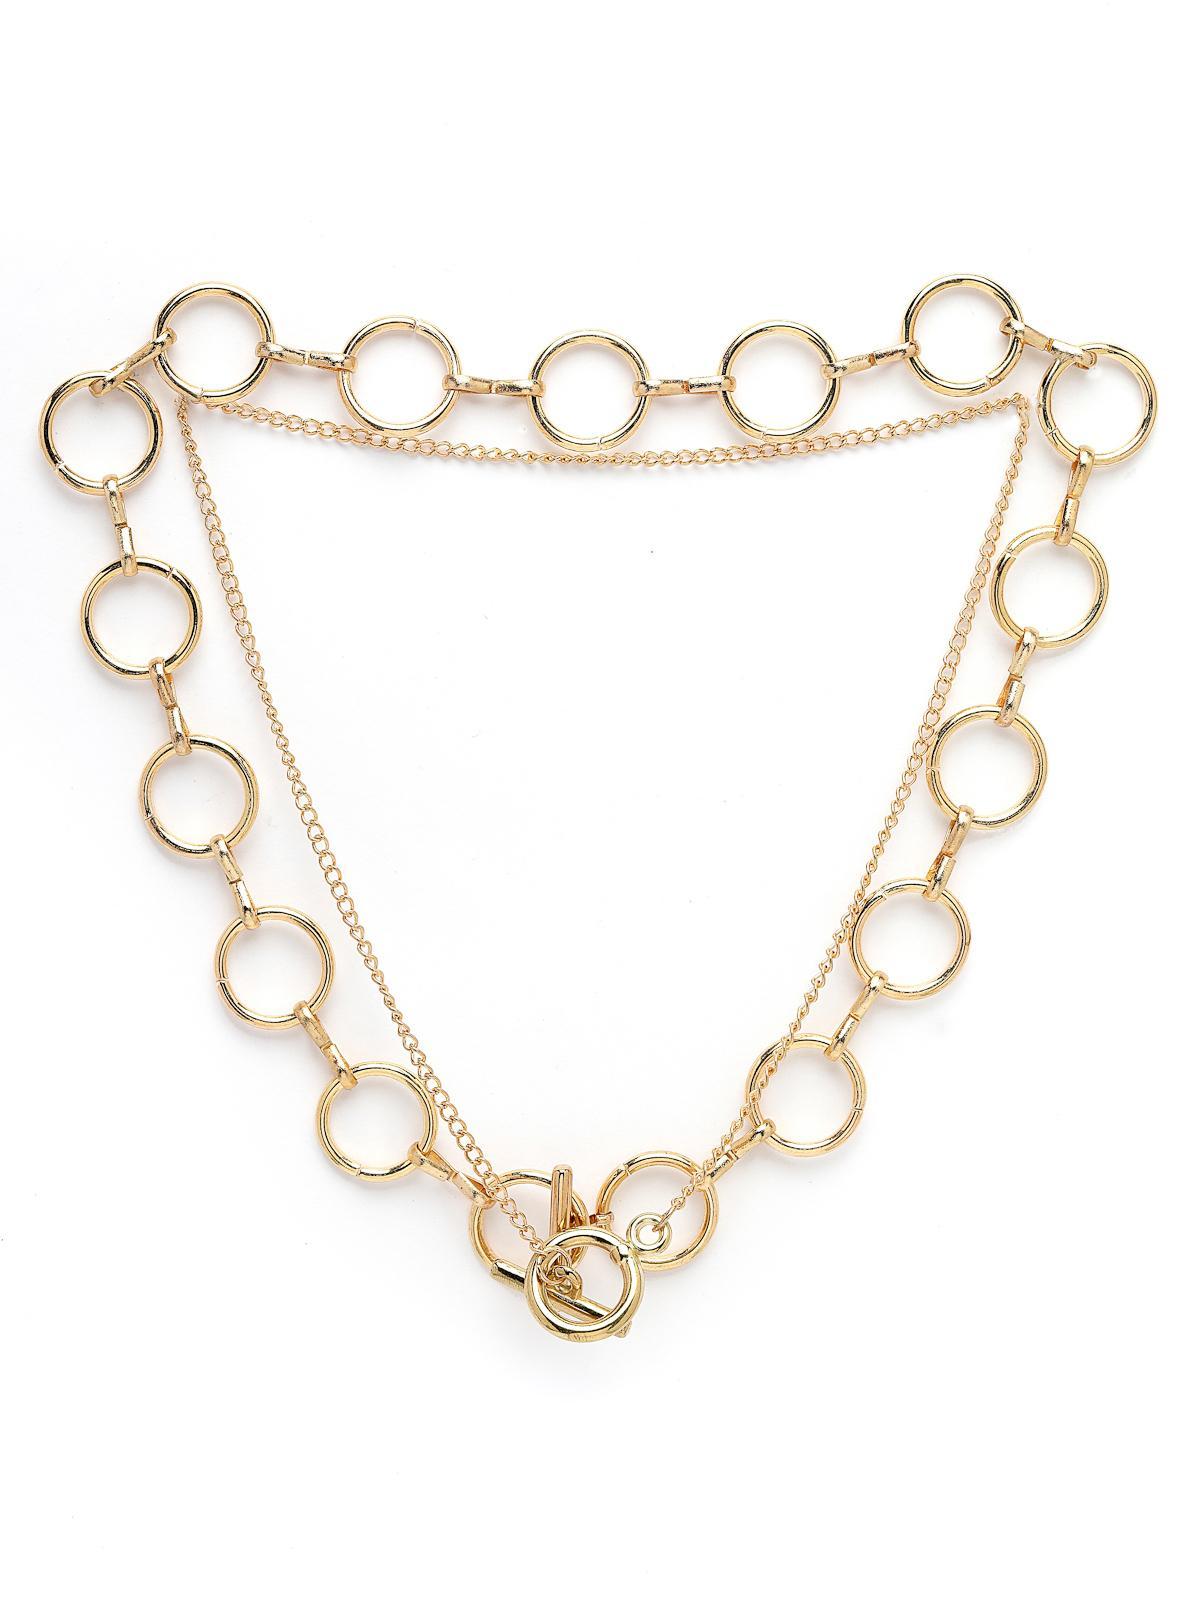
Scintillare by Sukkhi Incredible Gold Plated Choker Link Necklace for Women & Girls |Birthday Gift for Girls And Women Anniversary Gift for Wife| Gifts Collection|N106592
Type: Necklaces & Pendants
Brand: Scintillare by Sukkhi
Price: Rs. 314
 Adorn yourself with Scintillare by Sukkhi's Incredible Gold Plated Choker Link Necklace. Perfect for women and girls, it's an ideal birthday or anniversary gift. The intricate design features a choker link necklace in gold-plated brilliance, adding a touch of timeless elegance to any ensemble. Elevate your look with this stunning necklace, an incredible and chic addition to your collection. Scintillare by Sukkhi offers an exquisitely crafted choice from their Gifts Collection, ensuring every occasion is celebrated with grace and enduring style.Disclaimer:There may be slight variation in shade and colour due to photographic effects and monitor settings
Included: 2 Necklace